State Electricity Commission of Victoria

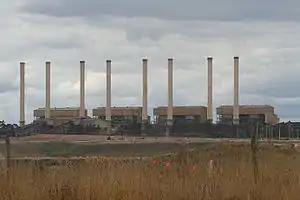
Hazelwood Power Station

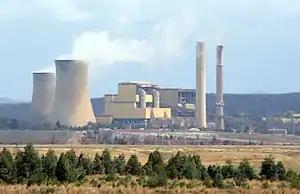
The modern Yallourn W plant

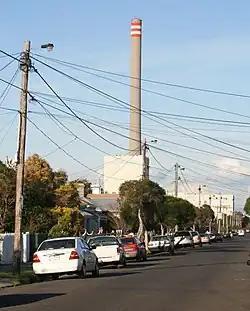
Newport Power Station in suburban Melbourne

During World War II construction and maintenance work had delayed, and after the war the SECV had difficulty with keeping up with increasing electricity demand. Existing thermal power stations were expanded at Yallourn and Newport, with much bigger generators of 50 MW capacity used, much larger than the 15-25 MW units used pre-war. The hydroelectric resources at Eildon and Kiewa also saw continued development. The Richmond Power Station was also converted to oil firing, and smaller 'prefabricated' power stations were erected in Geelong and Ballarat. These additions resulted in a reduction in the dependence on black coal by the 1950s.